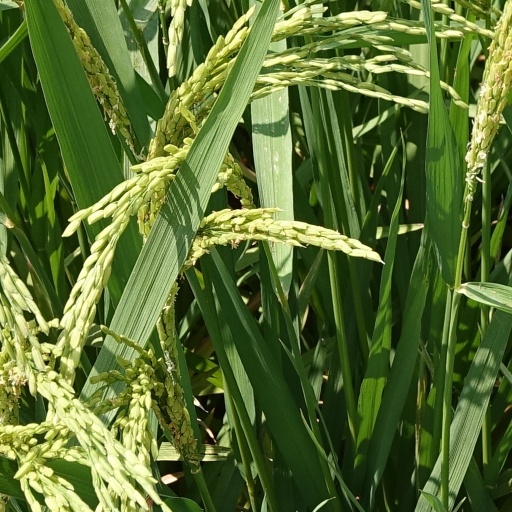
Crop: rice